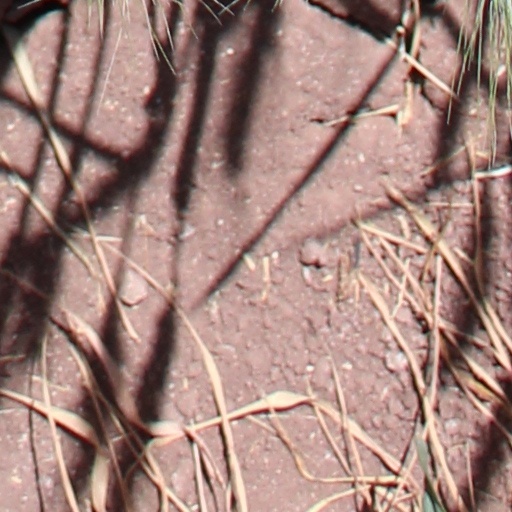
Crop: wheat